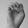
ASL letter: E